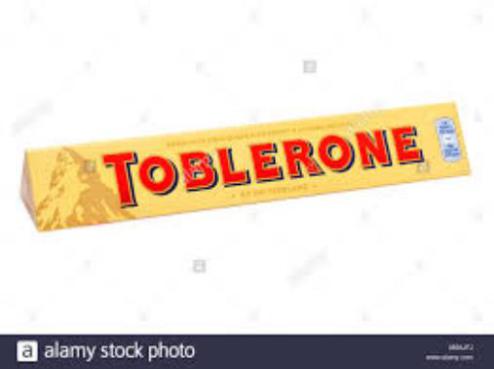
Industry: Food